George C. Marshall

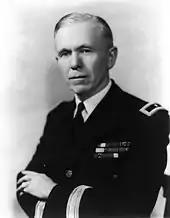
Brigadier General Marshall in 1938

Shortly after the American entry into World War I in April 1917, Marshall had roles as a planner of both training and operations. In the summer, he was assigned as assistant chief of staff for operations on the staff of the newly created 1st Division, commanded by Major General William L. Sibert, a fifty-six-year-old engineer officer. After overseeing the division's mobilization and organization in Texas, he departed for France with the division staff in mid-1917. On the long ocean voyage, his roommate was the division's assistant chief of staff for training, Major Lesley J. McNair; the two formed a personal and professional bond that they maintained for the rest of their careers. Marshall was the first passenger from the first boat transporting American Expeditionary Forces (AEF) soldiers to set foot in Europe, and one of the first to enter the trenches of the Western Front.